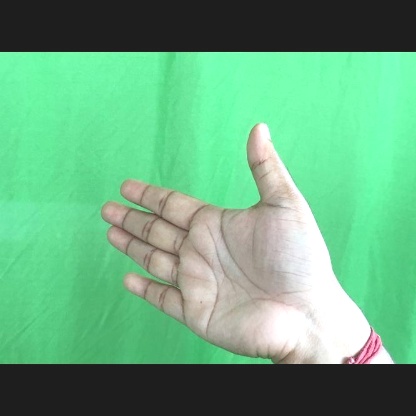
Mudra: Ardhachandran